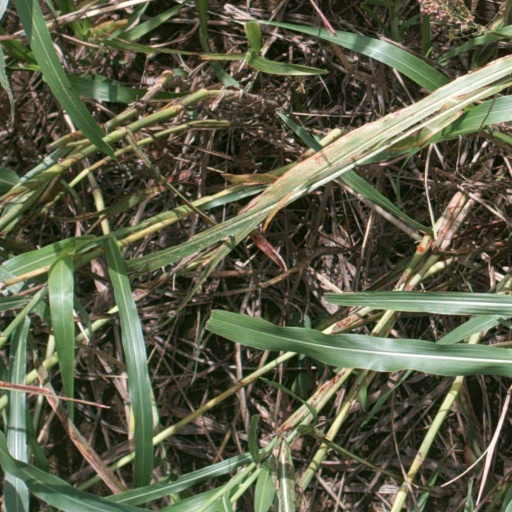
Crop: sorghum